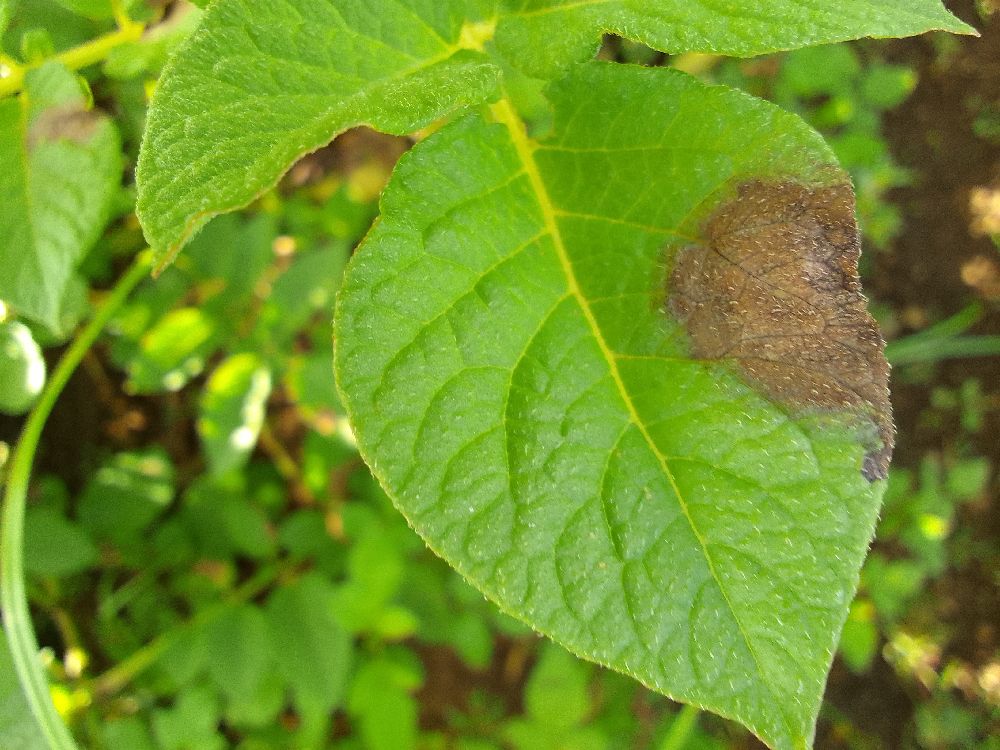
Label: Late blight